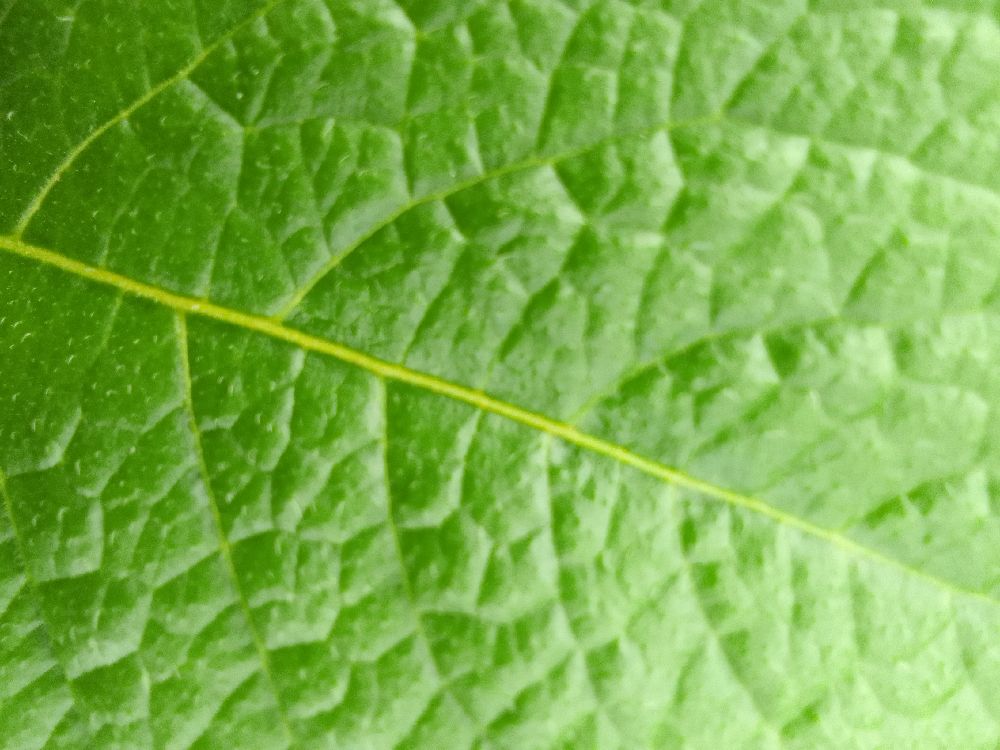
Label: Healthy